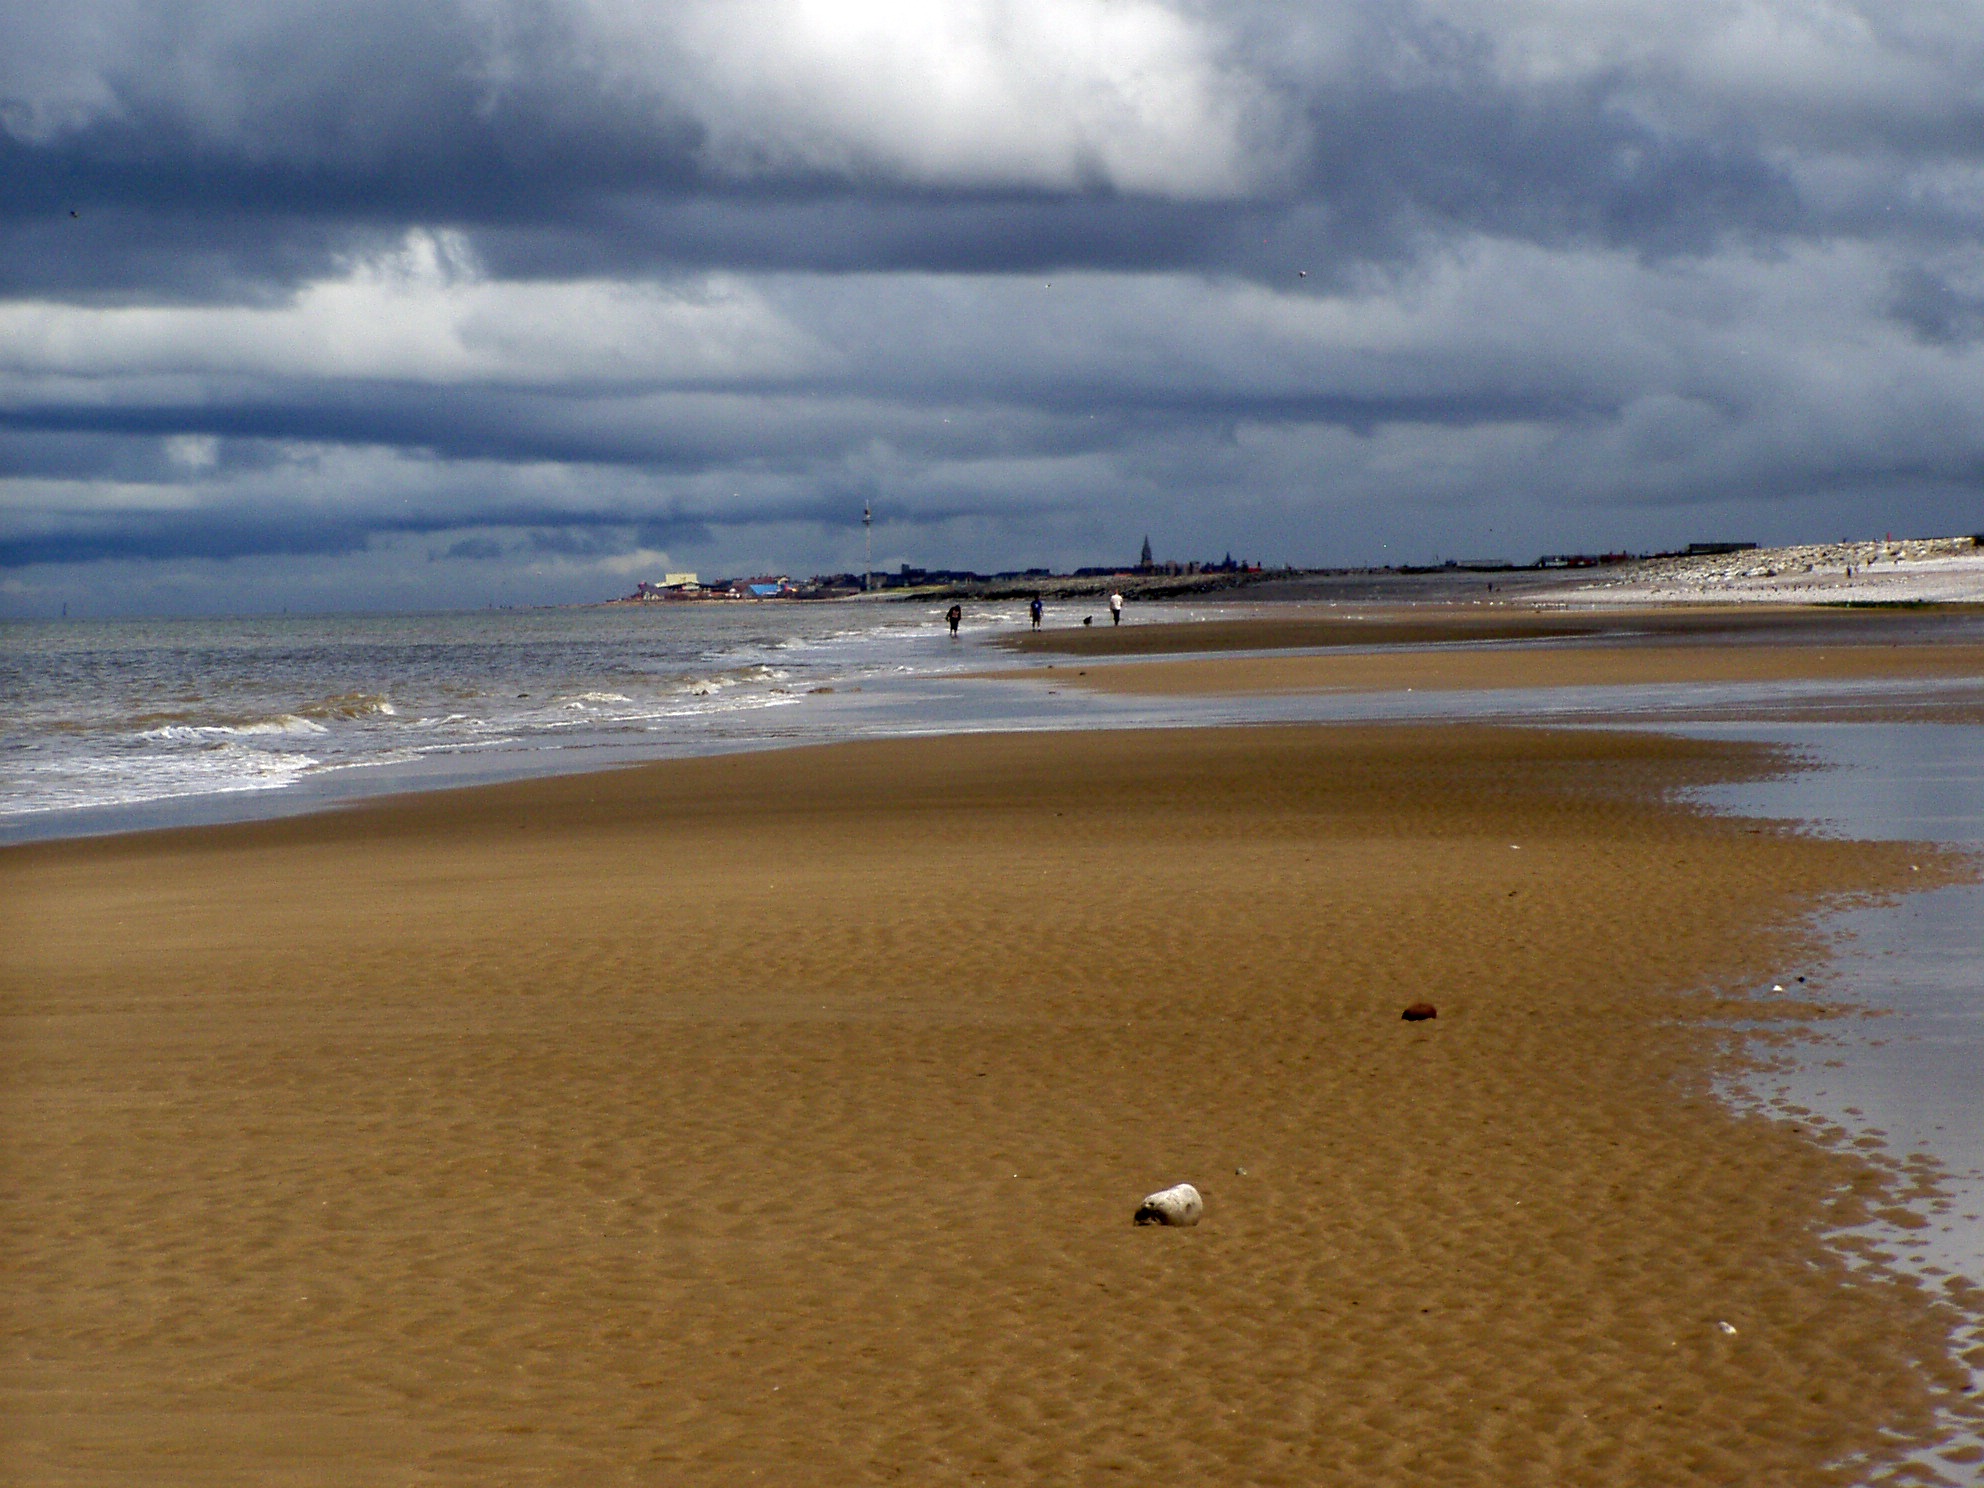
beach, sea, coast, water, sand, ocean, horizon, shore, wave, holiday, bay, romance, lonely, material, body of water, clouds, bank, loneliness, wide, scotland, leave, sand beach, lonely beach, mudflat, wind wave